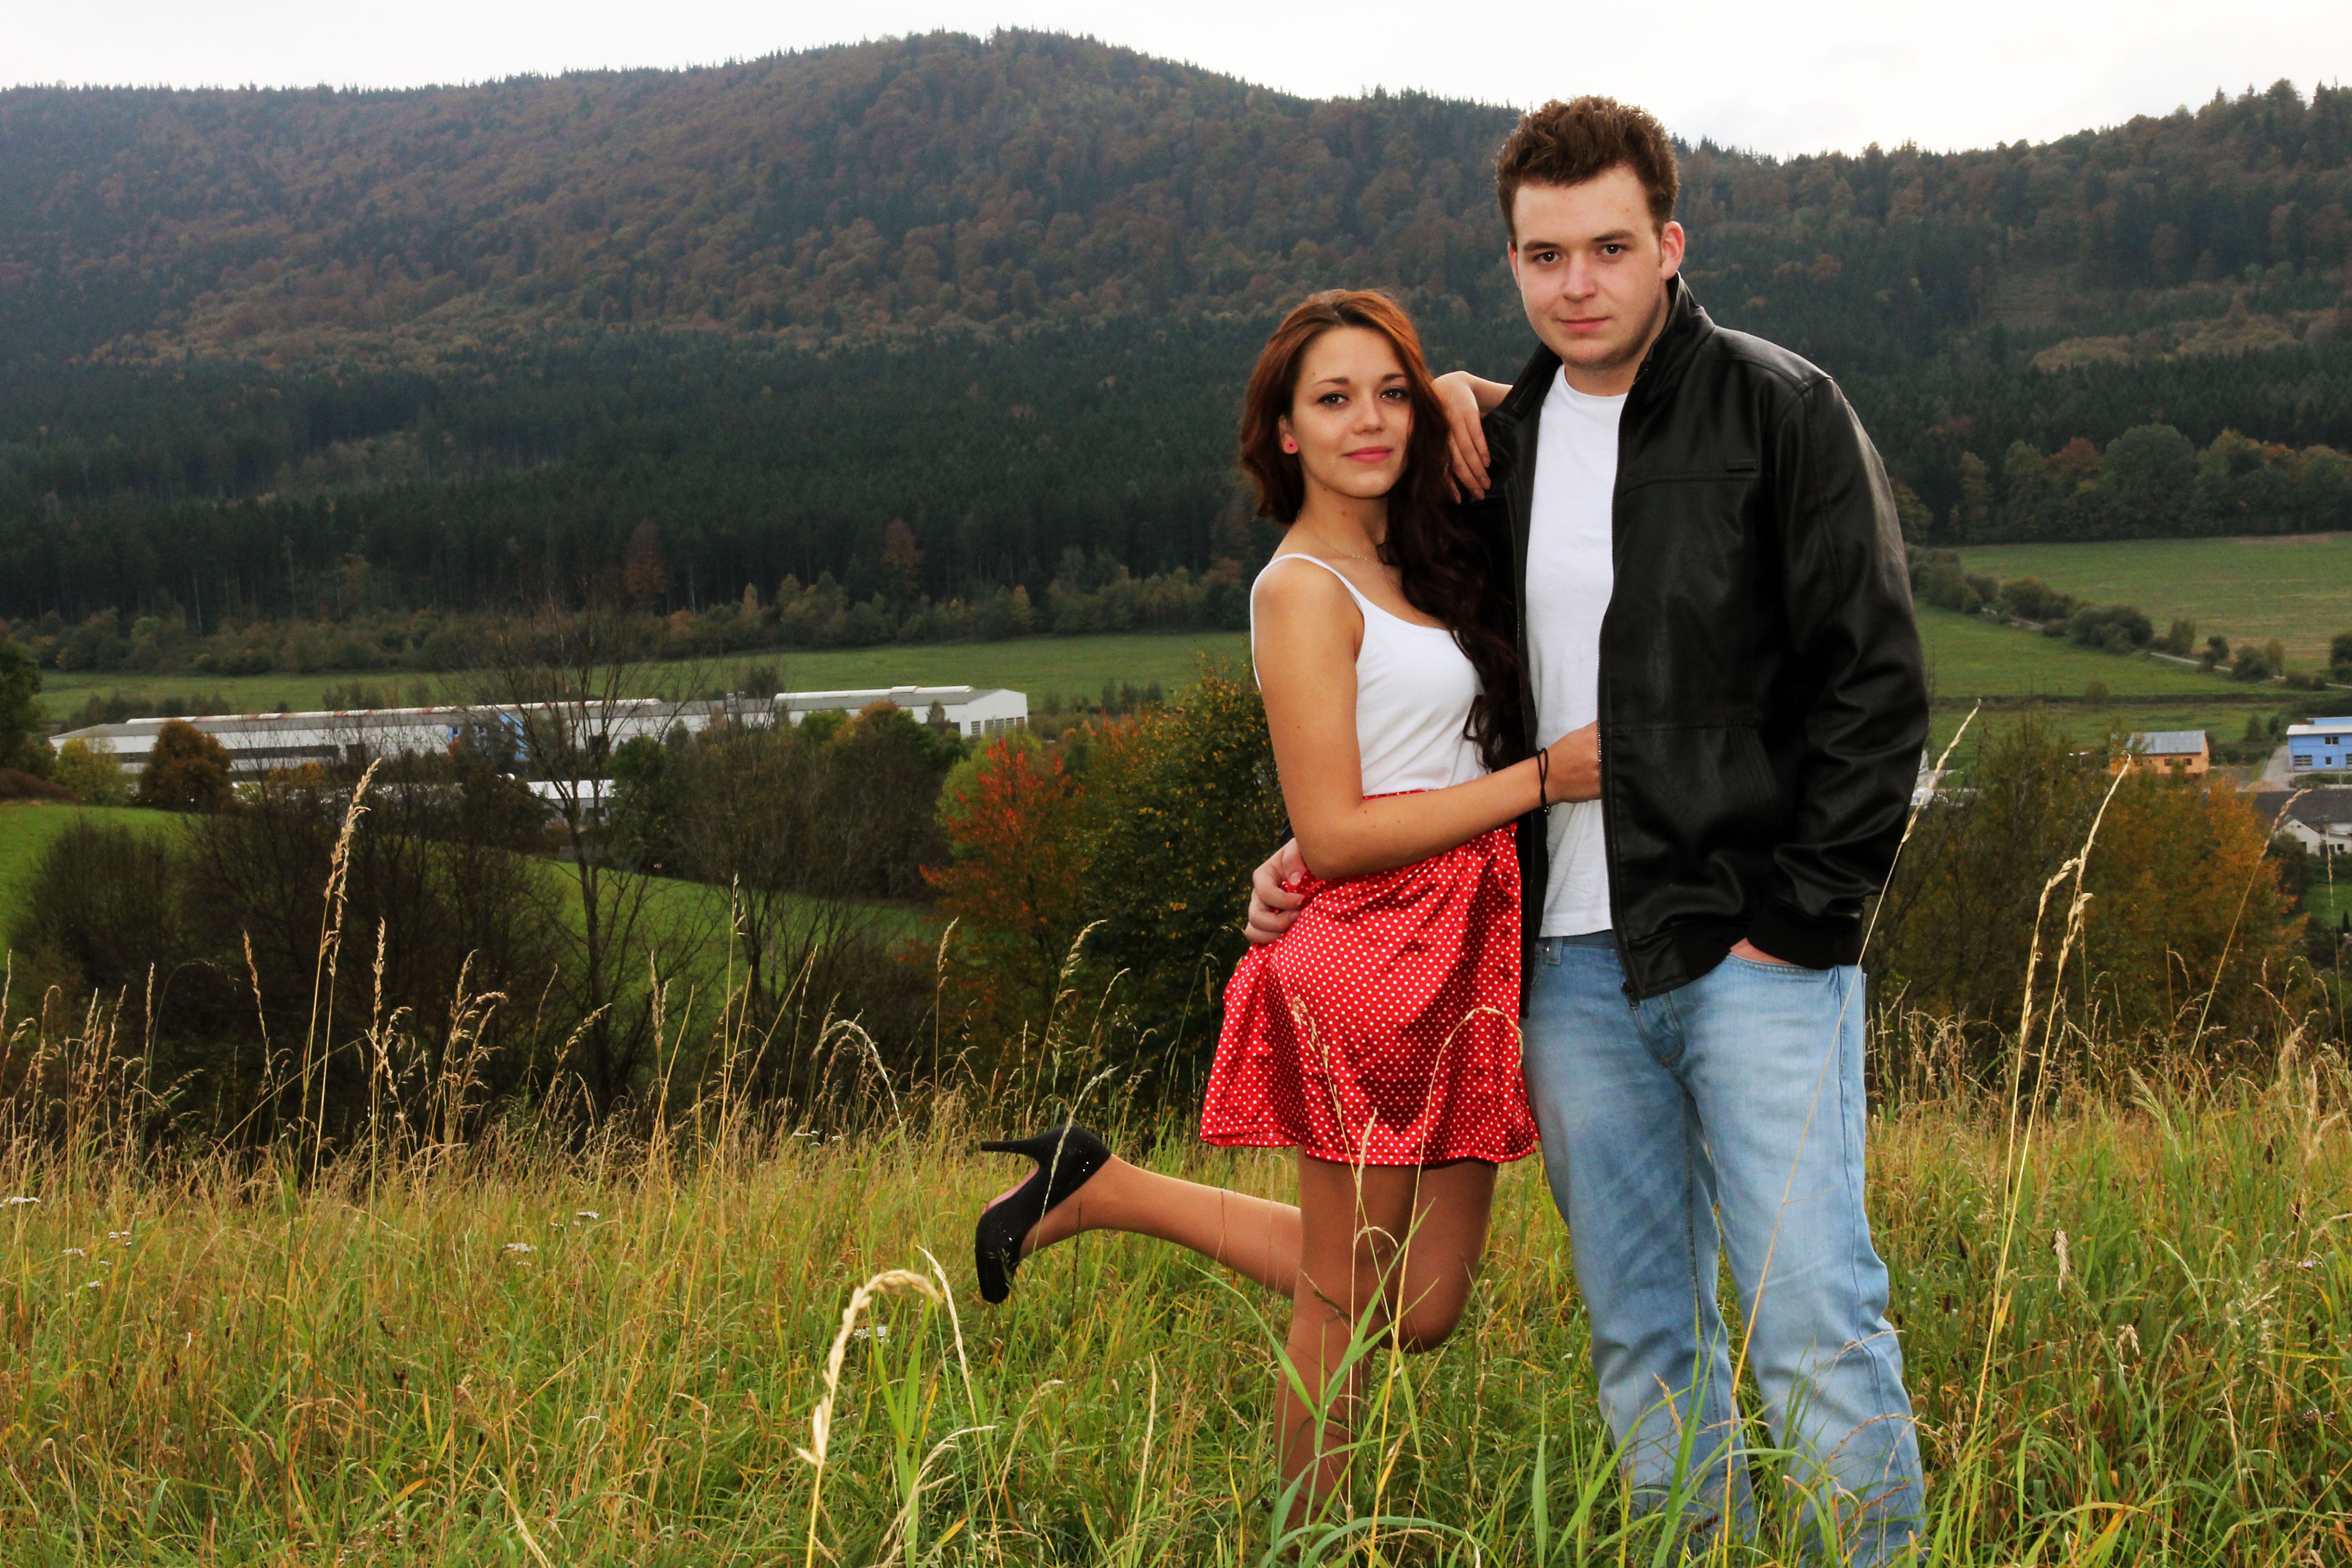
walking, people, girl, meadow, retro, boy, love, couple, pomade, umava